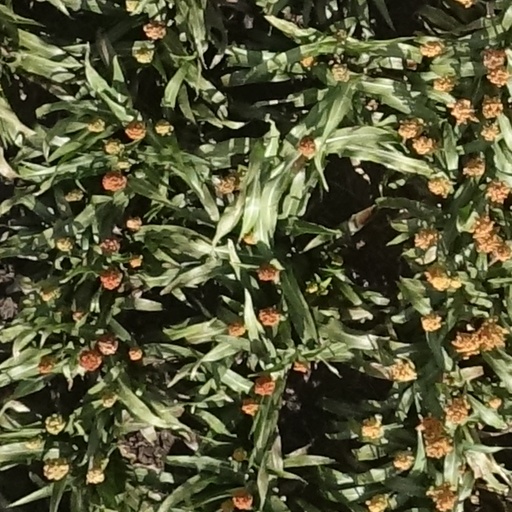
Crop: sorghum